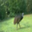
Label: bird